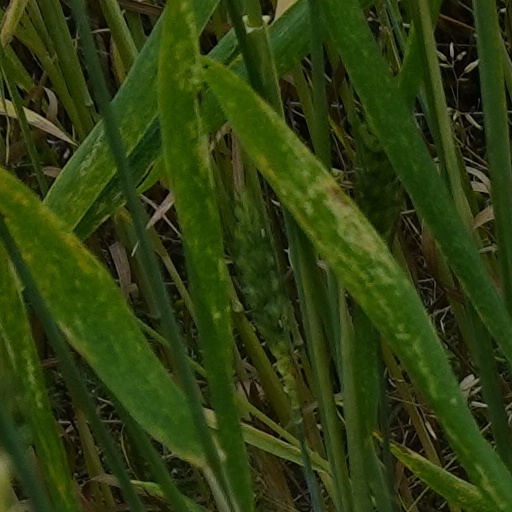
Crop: wheat